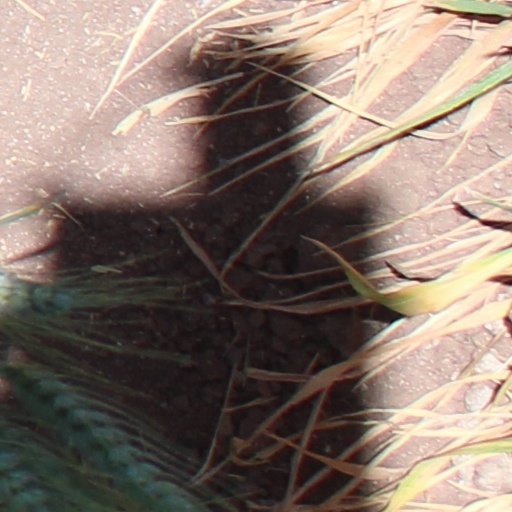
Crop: wheat